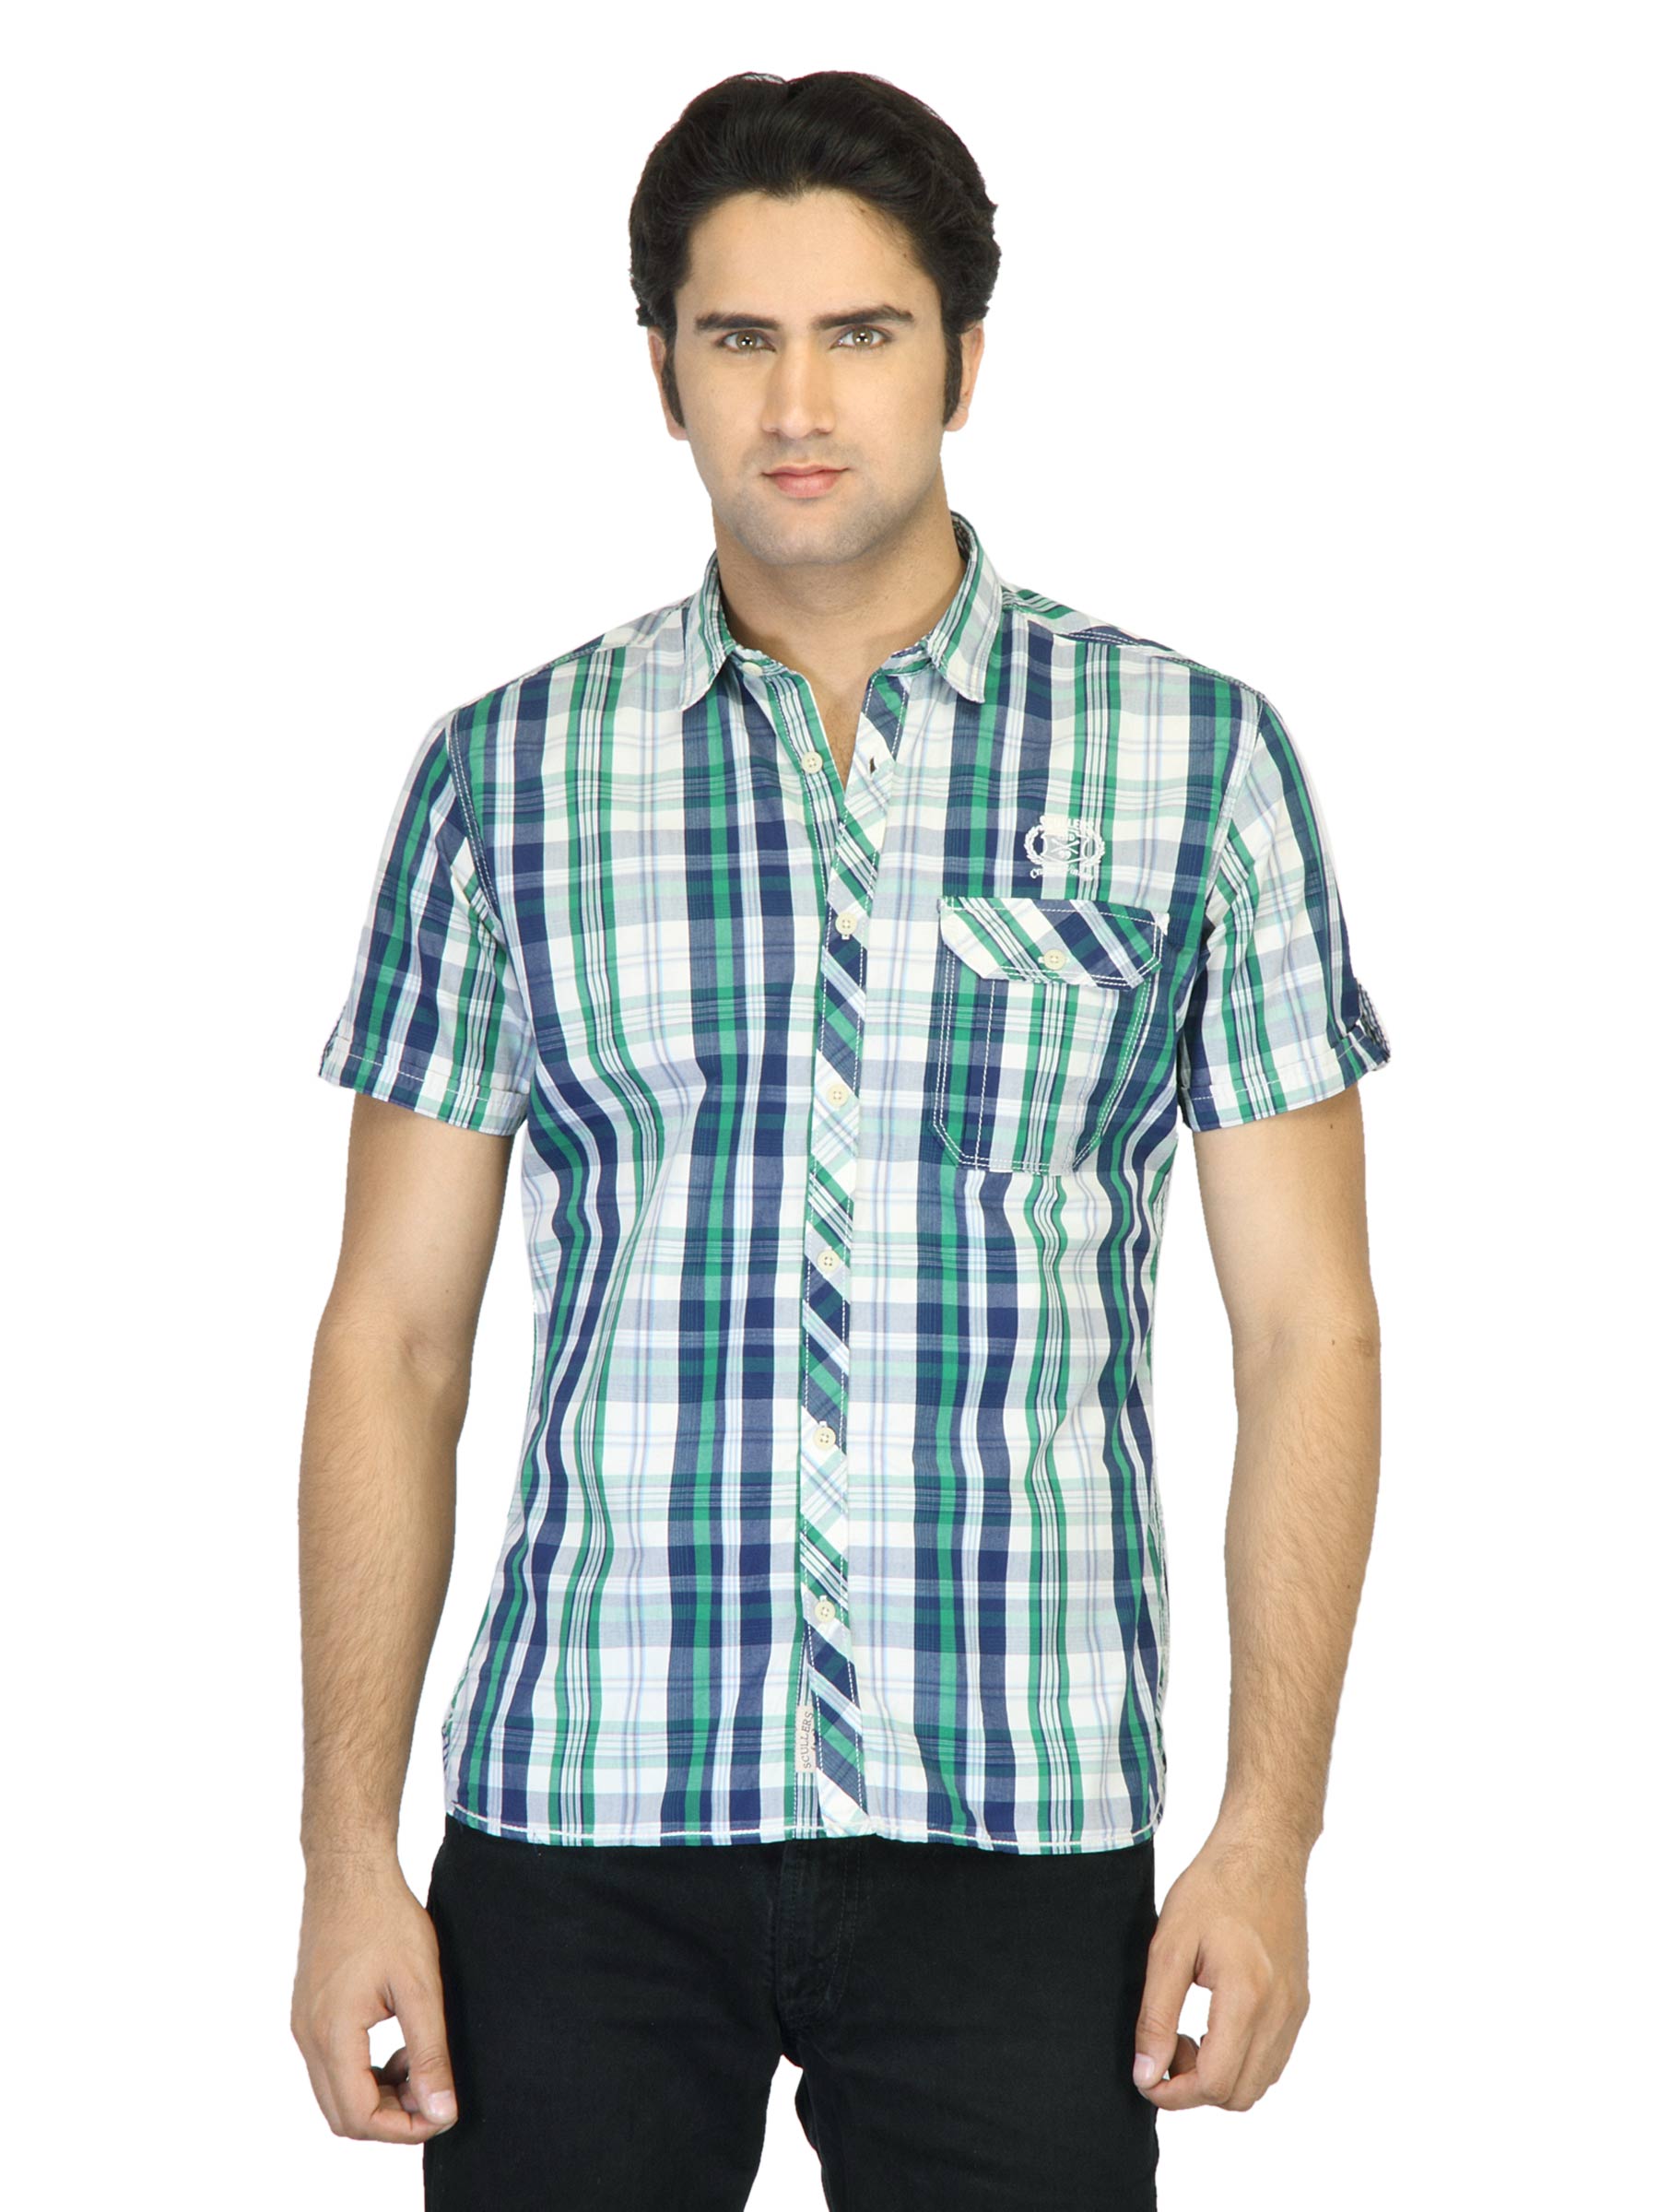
Scullers Men Check Green & Blue Shirt
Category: Apparel / Topwear / Shirts
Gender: Men
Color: Blue
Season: Summer 2012
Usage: Casual